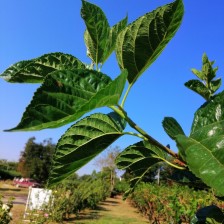
Variety: BlackOodTurkey